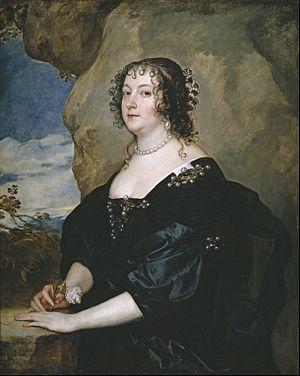
Thomas Bruce, 1ᵉʳ comte d'Elgin, 3ᵉ lord Bruce de Kinloss, de Houghton House dans la paroisse de Maulden dans le Bedfordshire, était un noble écossais.